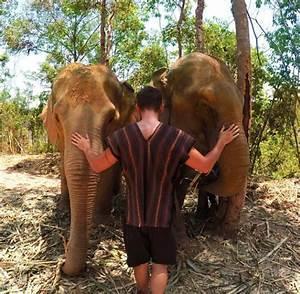
elephant